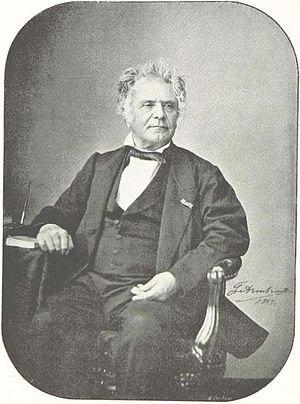
Martial Etienne Mulsant (1797 - 1880) photographié en 1869
Martial Étienne Mulsant est un entomologiste et bibliothécaire français, né le 2 mars 1797 à Marnand, près de Thizy et mort le 4 novembre 1880 à Lyon.